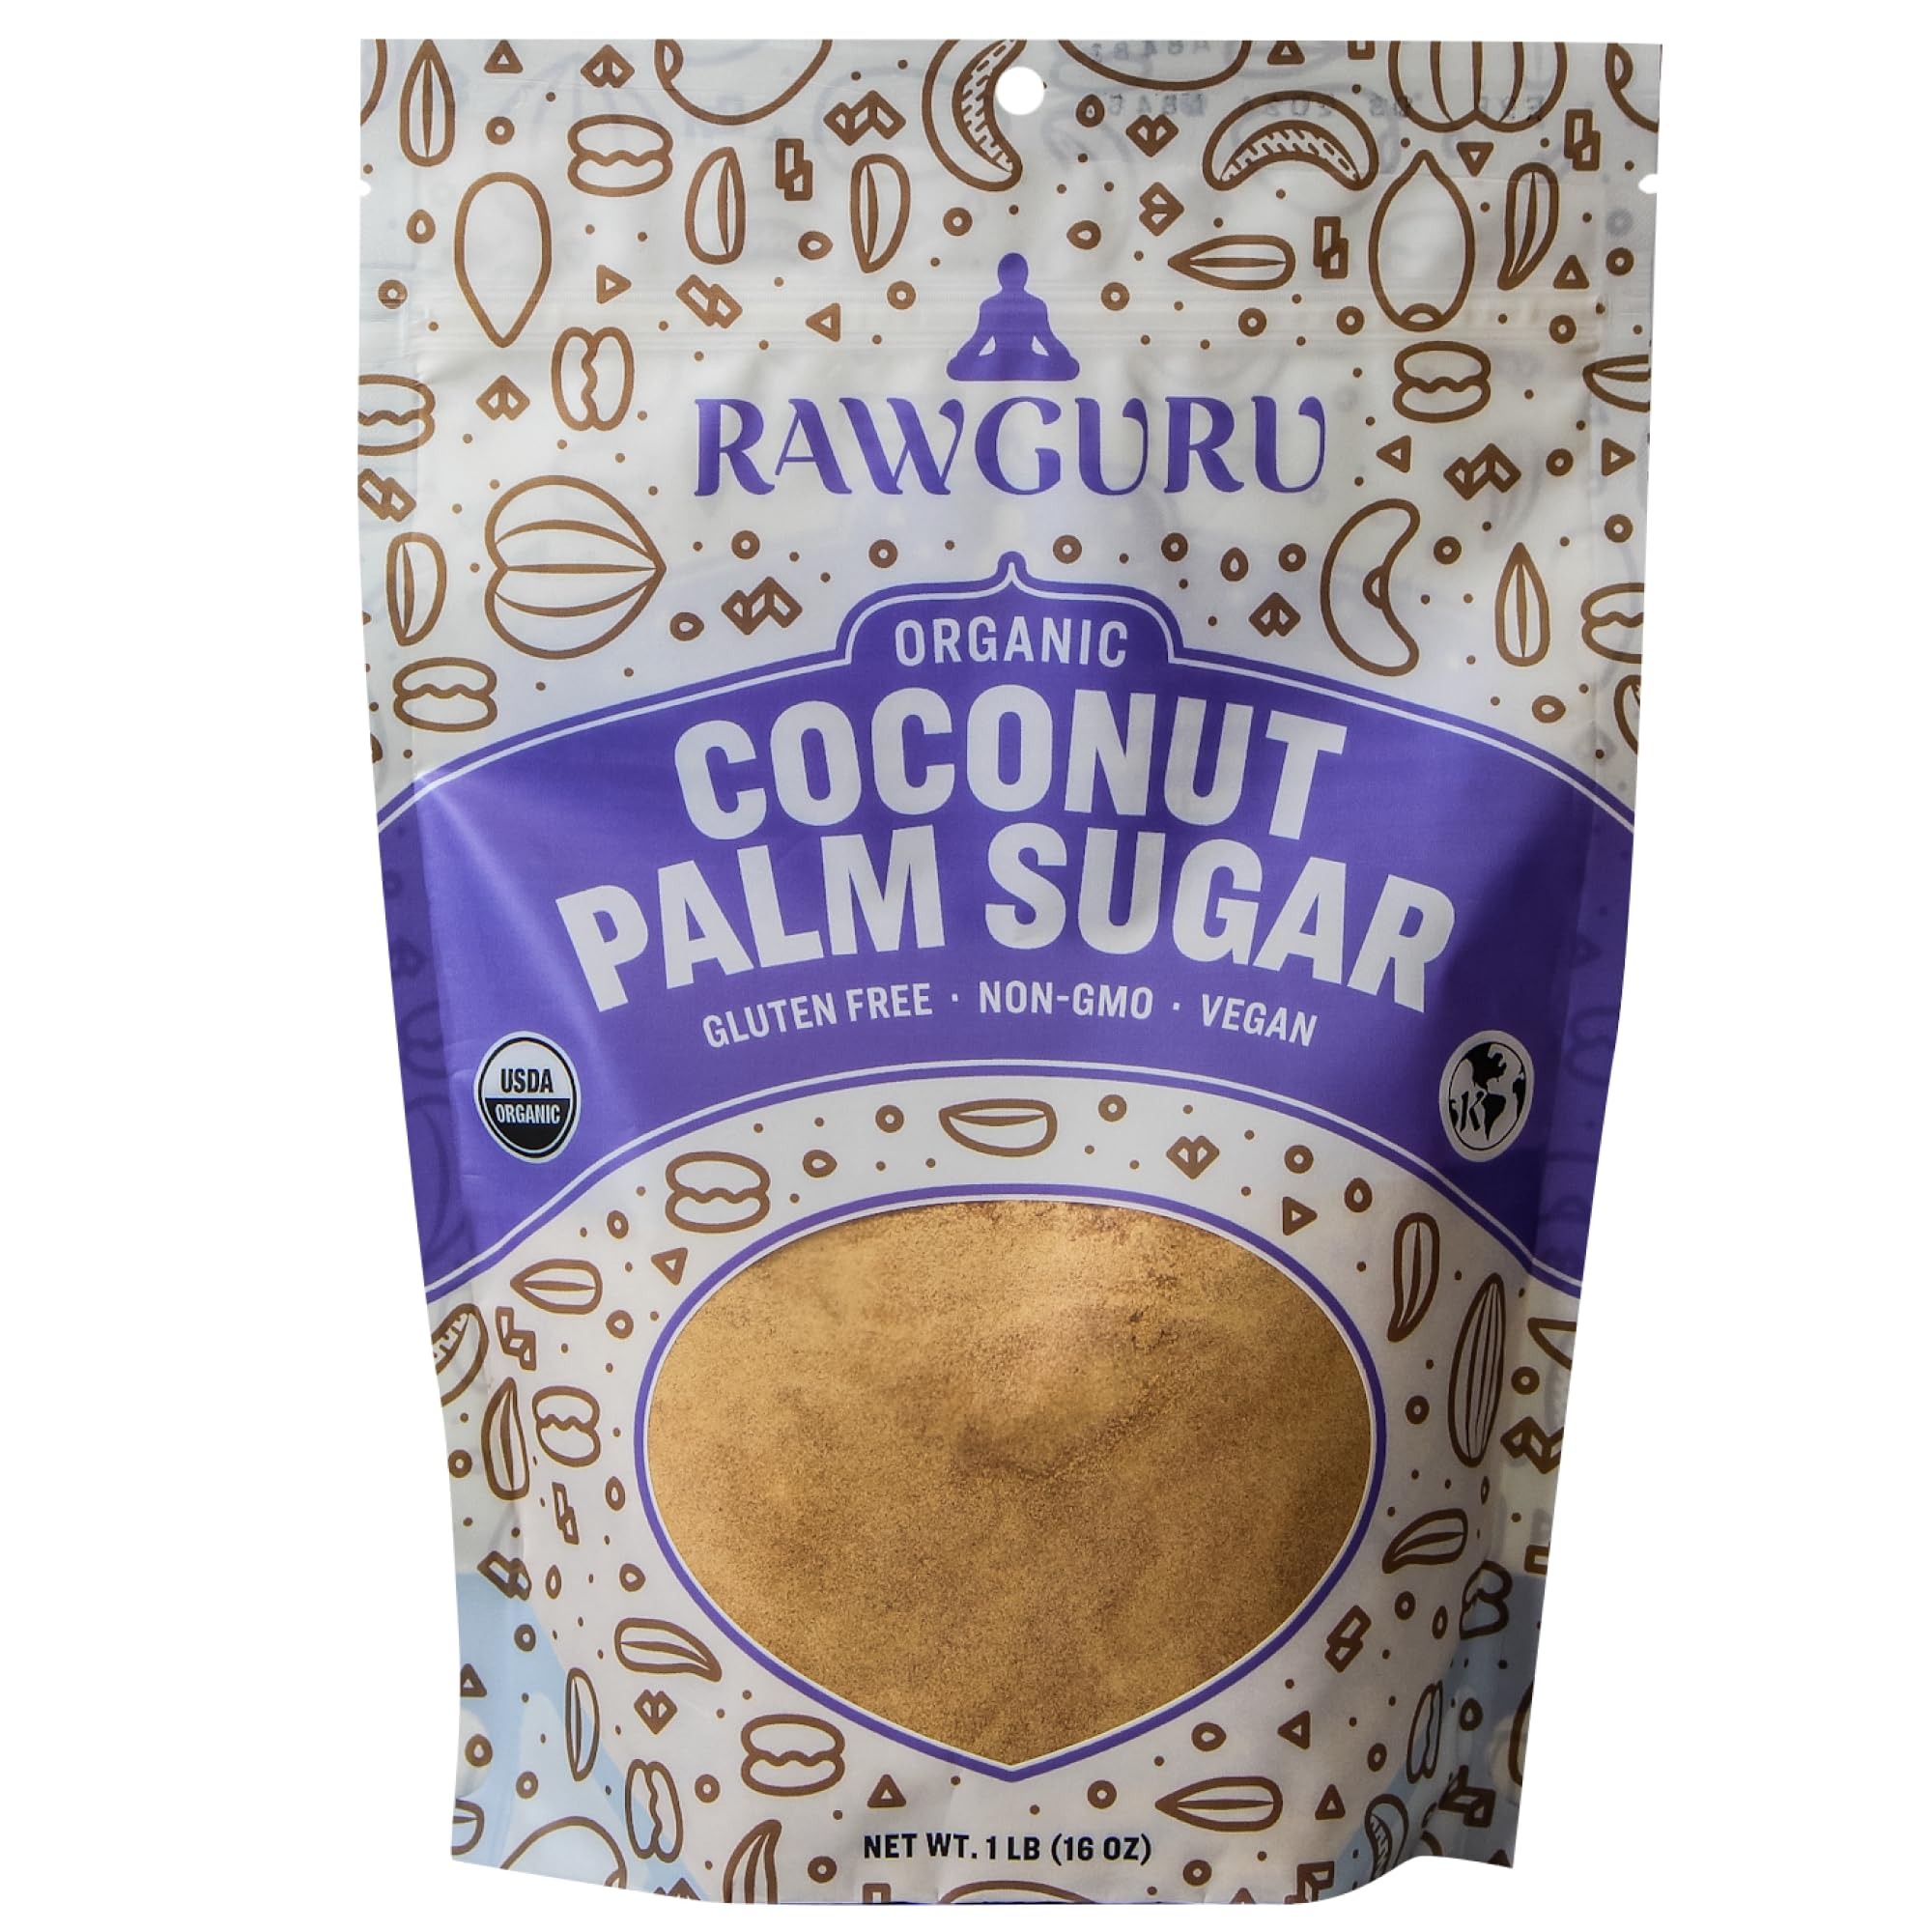
Item Name: RawGuru Organic Bali Coconut Palm Sugar - 16 oz - Gluten-Free | Non-GMO | Vegan | Kosher | Low Glycemic | Unrefined
Bullet Point 1: Rawguru Organic Coconut Palm Sugar is a versatile addition to your favorite recipes, serving as a wholesome alternative to more refined sweeteners. Replace traditional options and savor the richness of this natural and low-glycemic sweetener.
Bullet Point 2: At our certified organic, raw, and vegan facility, we prioritize the highest standards in food processing. This product is produced in a facility which also processes tree nuts and seeds, but no peanuts, soy, gluten or dairy.
Bullet Point 3: Our product is crafted with a dedicated focus on minimal processing, completely free from any fillers or artificial additives. It proudly consists of one simple and pure ingredient: Natural Pink Himalayan Salt.
Bullet Point 4: Locked within these salt crystals are 84 trace minerals, making it a rich source of nutrients that the body can easily absorb and metabolize.
Bullet Point 5: Our Himalayan Pink Crystal Salt is vegan, unrefined, raw, gluten-free, soy-free, flour-free, and dairy-free.
Product Description: Our Raw Organic Sugar presents a healthier and more nutritious option as a sweetener. Made from coconut palm nectar collected from coconut blossoms, it undergoes a simple process of boiling and granulation, resulting in a pure and nutritionally superior product. Coconut Palm Sugar provides slow-release energy, supporting the body throughout daily activities without the sharp "highs" and "lows" often experienced with refined sweeteners. With its low Glycemic Index (GI) rating of 35, coconut palm sugar offers benefits for weight management and can improve glucose and lipid levels in individuals with diabetes (type 1 and type 2). In comparison, other sweeteners like commercial agave nectar have a GI of 42, honey has a GI of 55, and cane sugar has a GI of 68.
Value: 16.0
Unit: Ounce

Price: 5.39